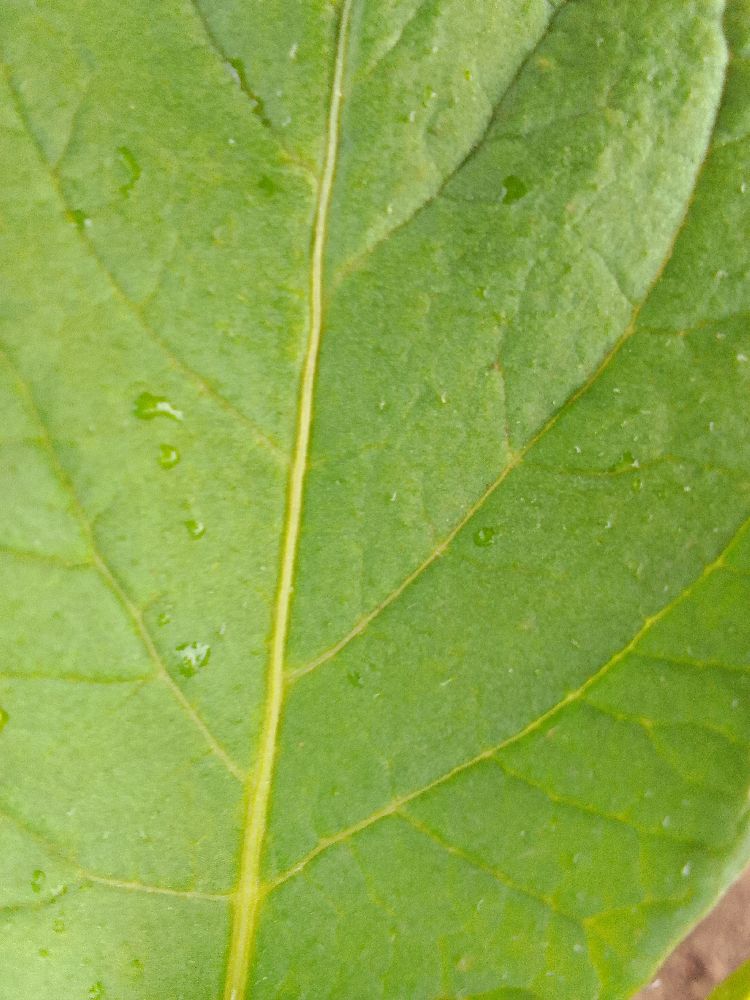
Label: Healthy